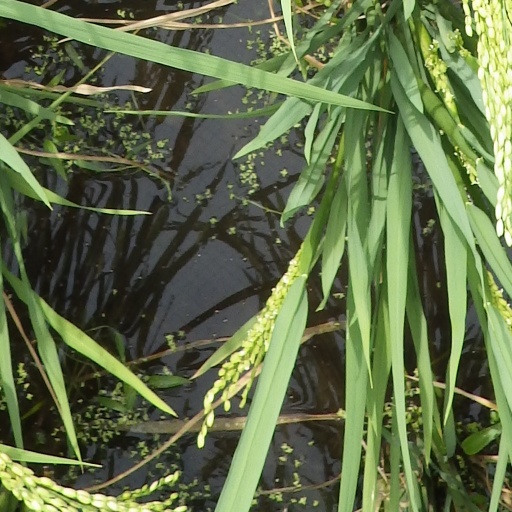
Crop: rice